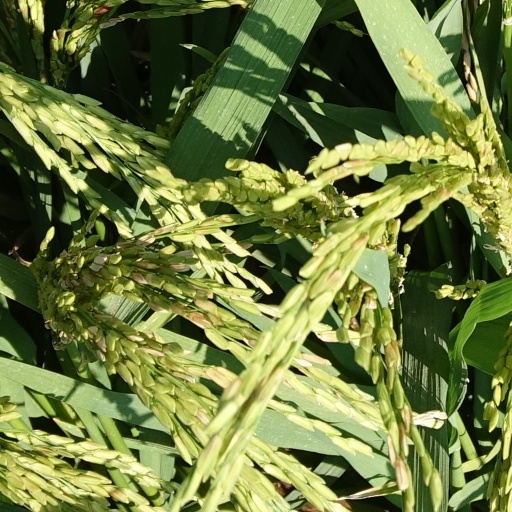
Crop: rice